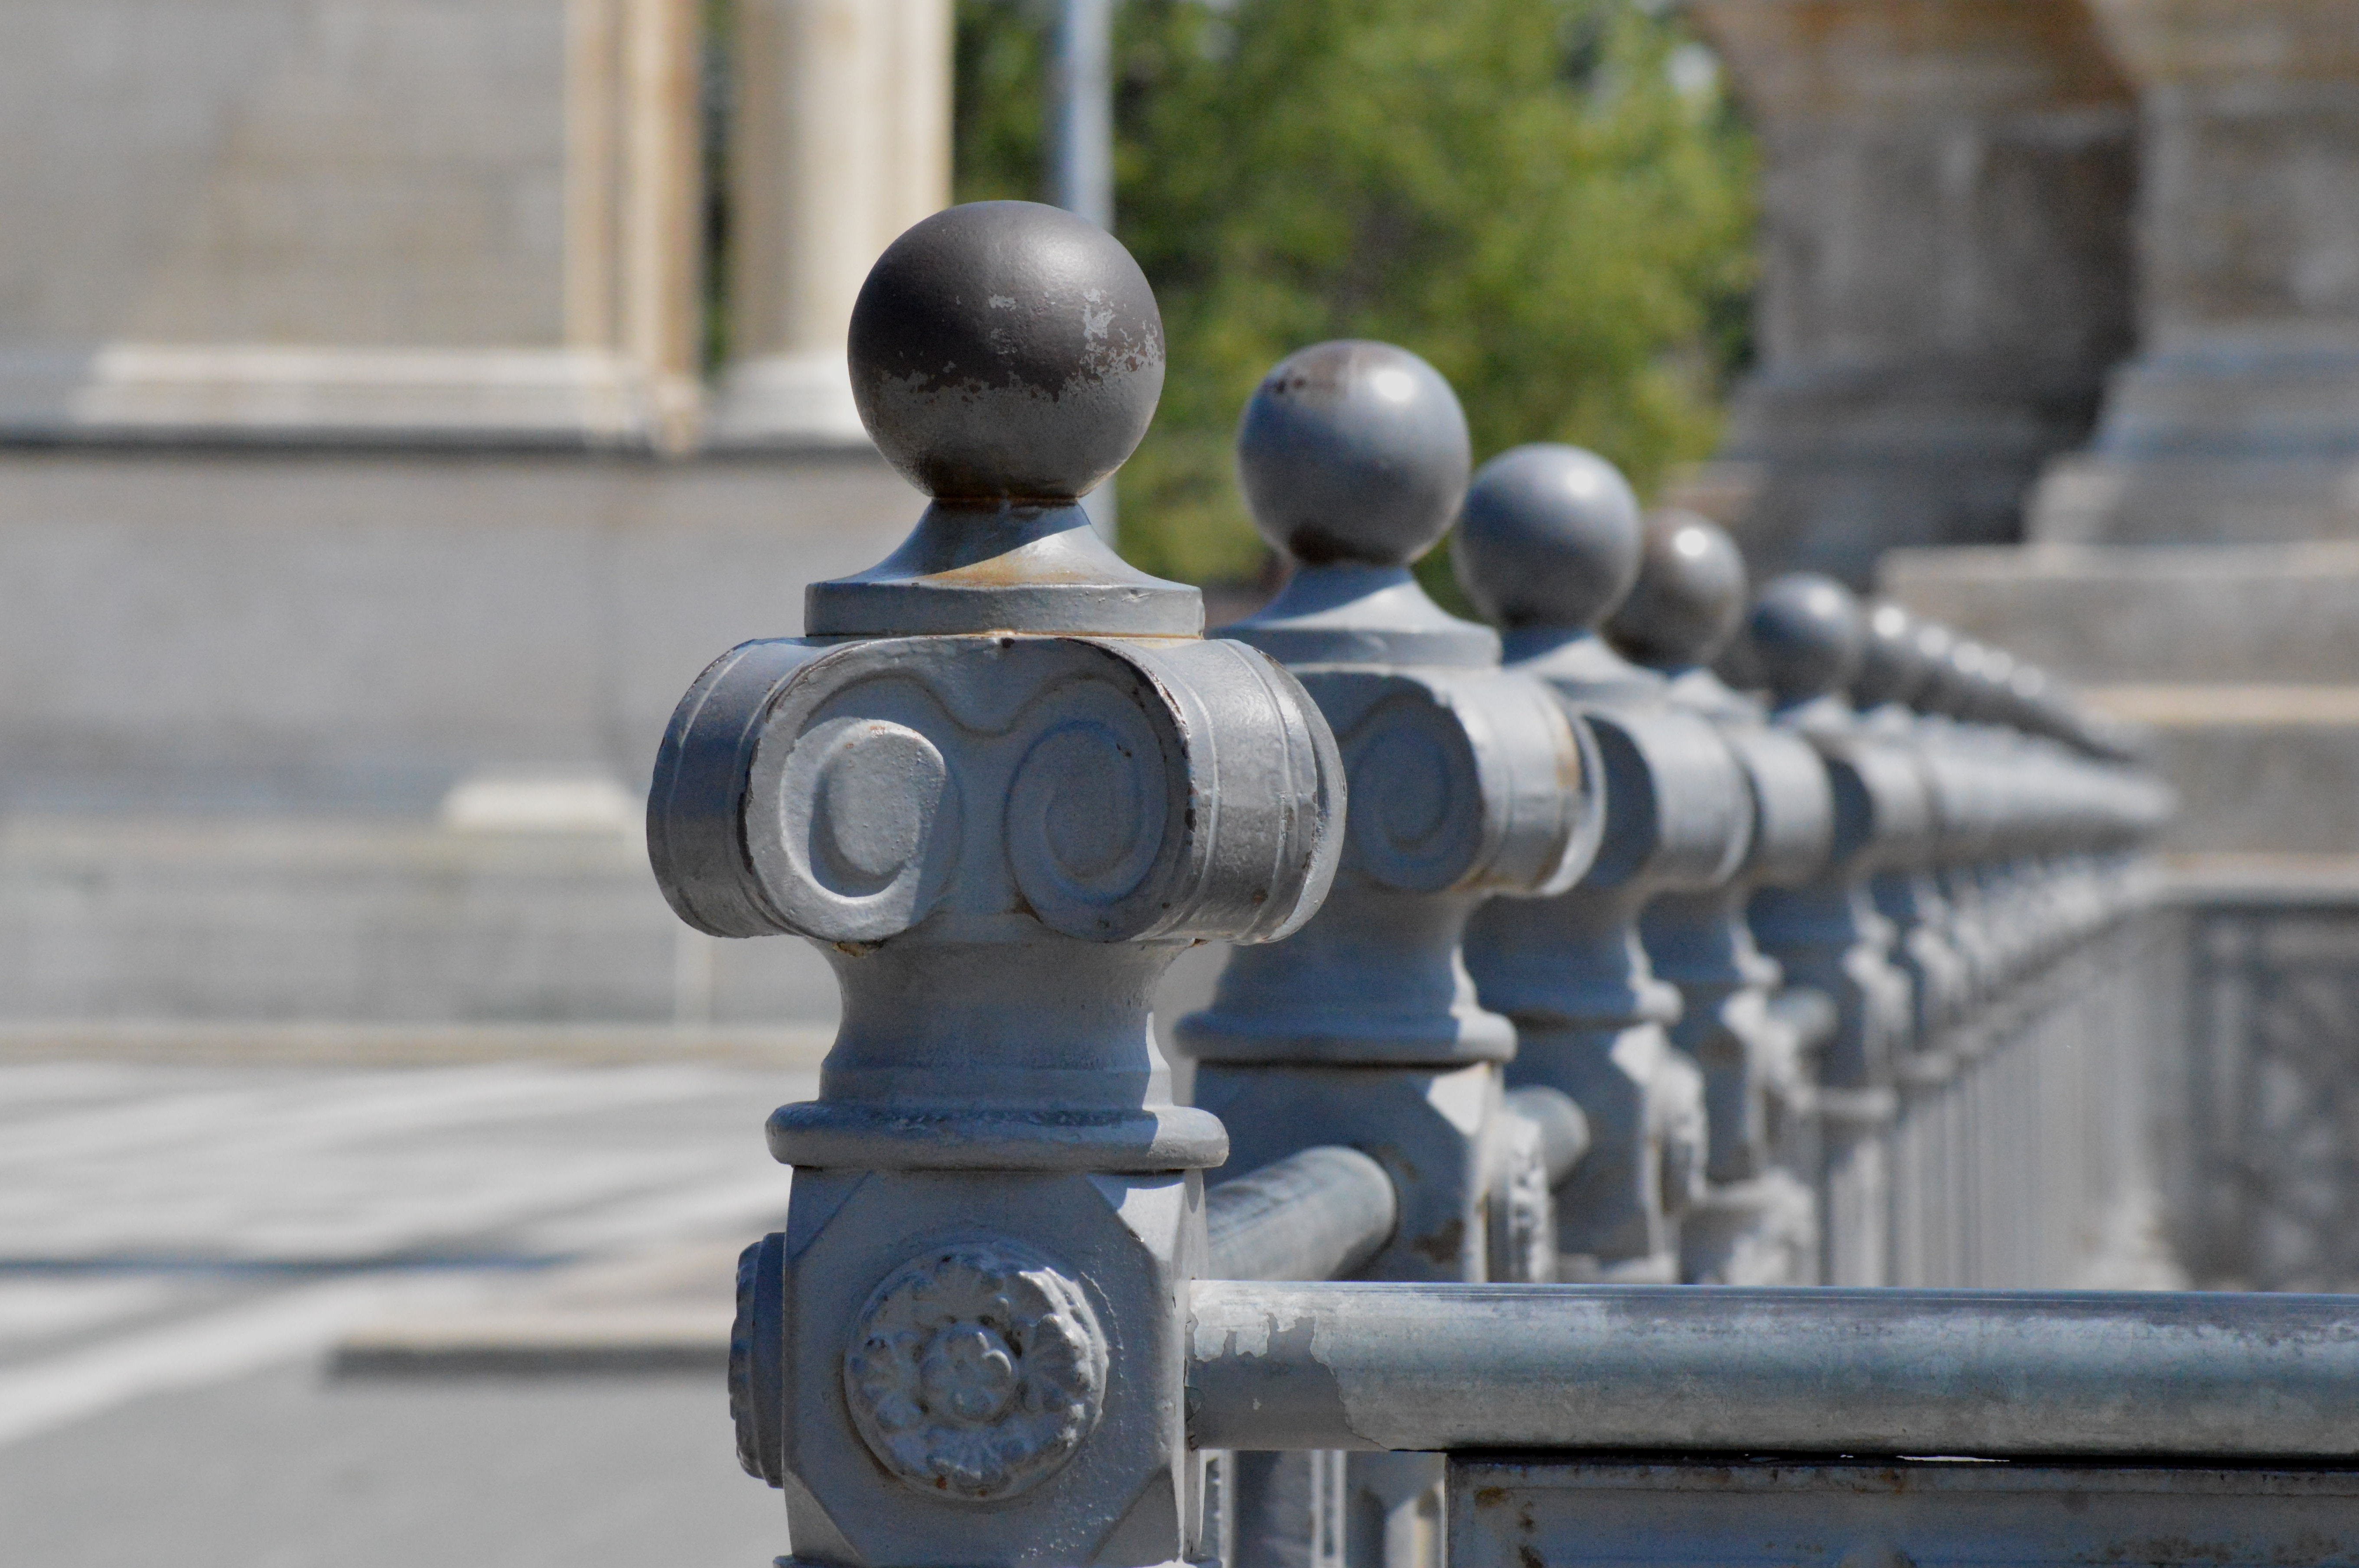
monument, statue, gray, blue, sculpture, art, budapest, iron, limit